Korea

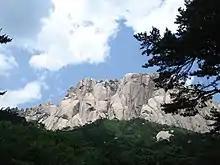
A view of Seoraksan

In 1945, with the surrender of Japan, the United Nations developed plans for a trusteeship administration, the Soviet Union administering the peninsula north of the 38th parallel and the United States administering the south. The politics of the Cold War resulted in the 1948 establishment of two separate governments, North Korea and South Korea.